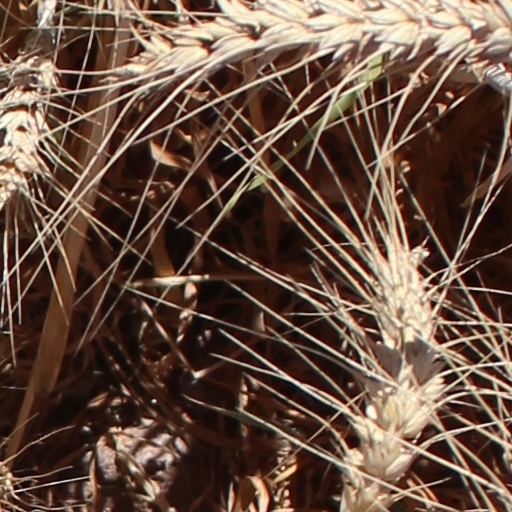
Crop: wheat